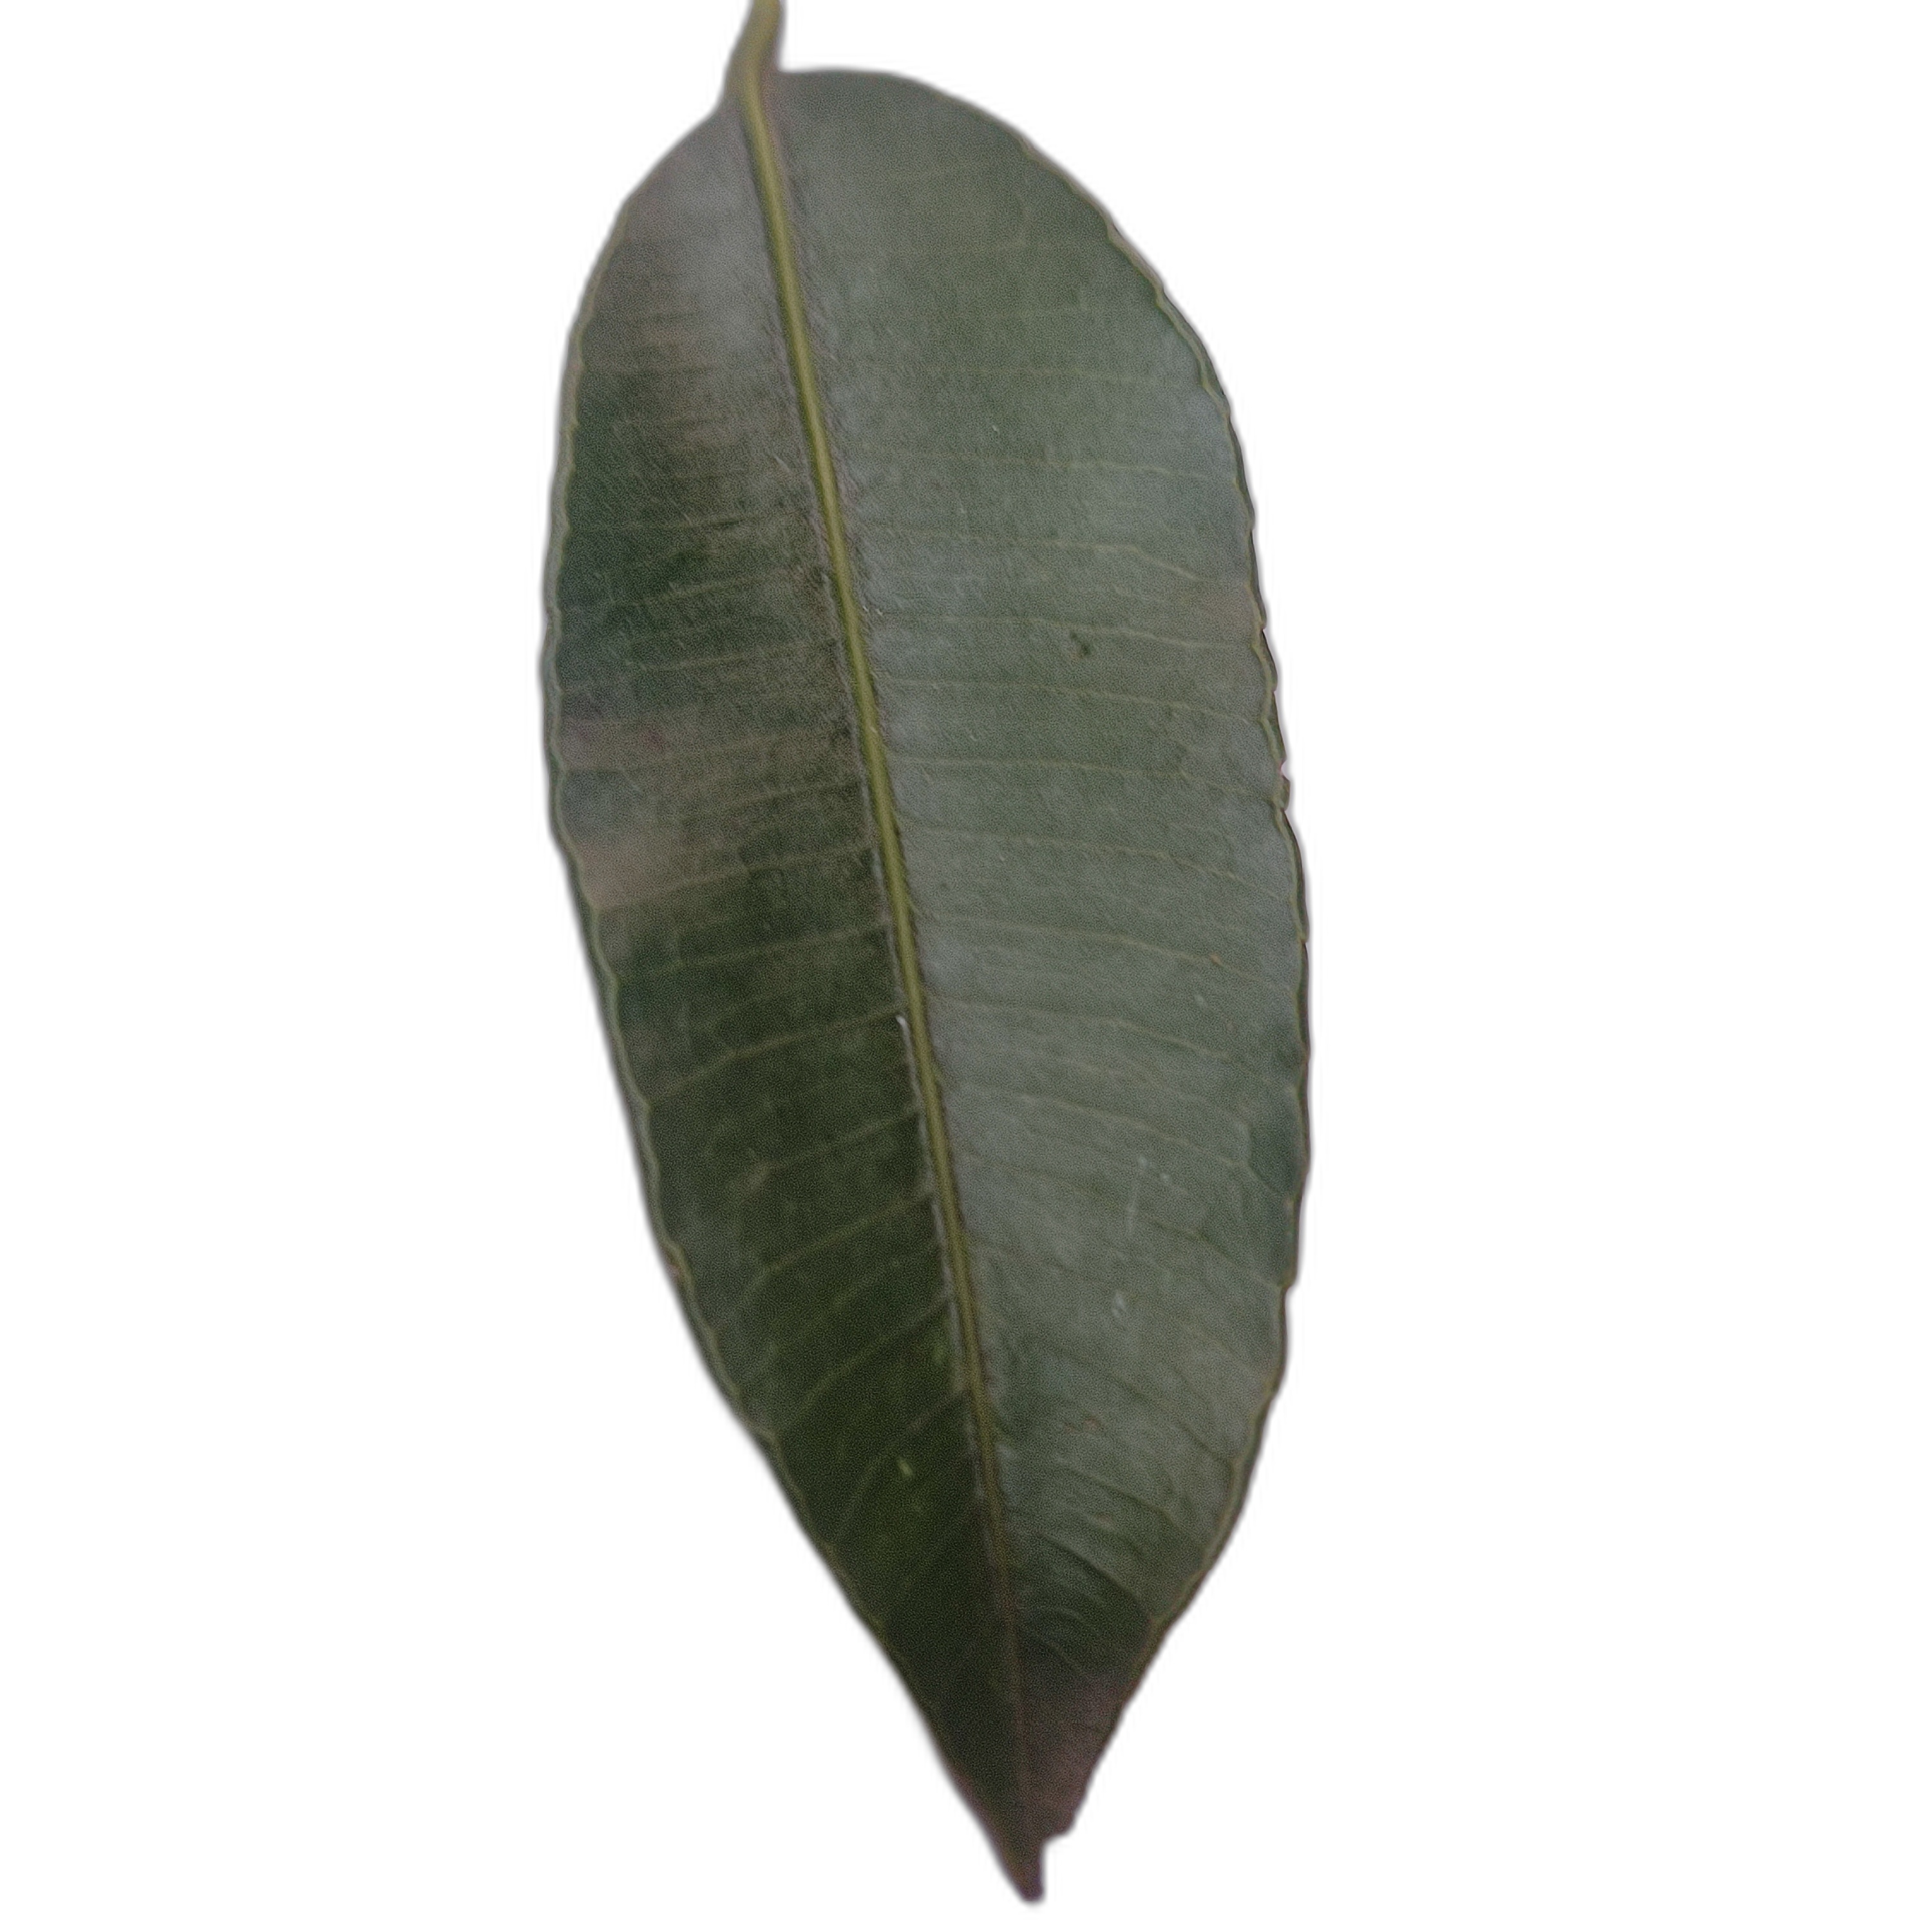
Label: healthy